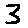
Label: 3